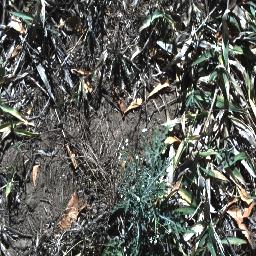
Label: parthenium